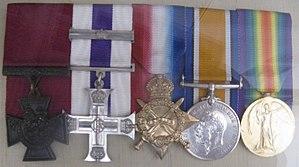
Albert Jacka était un soldat australien ayant pris part à la Première Guerre mondiale.